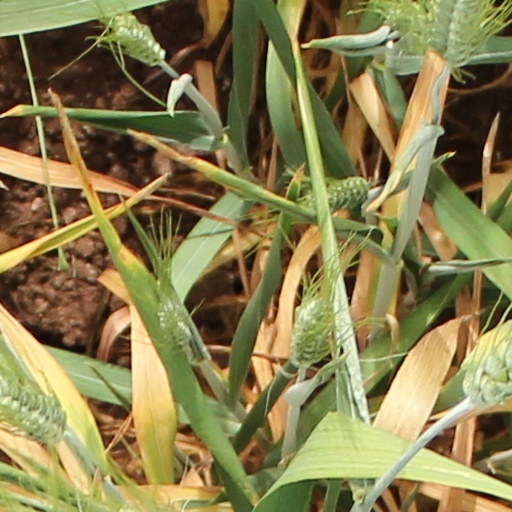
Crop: wheat